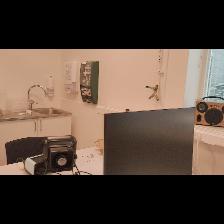
Label: NonHuman